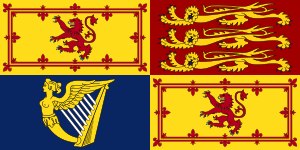
Storbritanniens kongelige flag
Det kongelige flag som det bruges i Skotland
Storbritanniens kongelige flag er et flag, som i forskellige former bruges af den britiske monark og medlemmer af kongefamilien. I tillæg til de to former, som bruges i Storbritannien, findes egne, kongelige flag for flere lande i Commonwealth.